Design prototyping

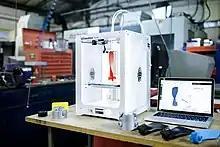
Example of a rapid prototyping technique: 3D printing of prototypes

Later, around the year of 1990, the availability of methods for rapidly manufacturing models and prototypes stimulated the publication of a great body of literature dedicated to rapid prototyping techniques and technologies (e.g., 3D printing). Technologies for additive manufacturing (i.e., adding material) or substractive manufacturing (i.e., removing material) together with the use of software for computer-aided design (CAD), leveraged prototype building but also the fabrication of products in limited numbers.